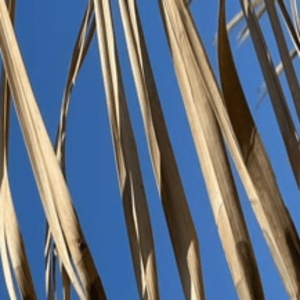
Label: Manganese Deficiency